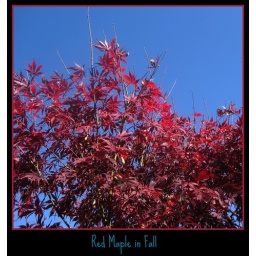
I love the red maple leaves against the blue sky.